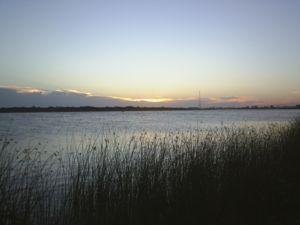
Le Canal São Gonçalo est une voie fluviale du Brésil, dans l'État du Rio Grande do Sul, qui fait la jonction entre la Lagoa Mirim et la Lagoa dos Patos, sur une distance de 62 km. Son principal affluent est le Rio Piratini. Il est considéré comme un canal, parce que ses eaux ne s'écoulent pas toujours naturellement dans la même direction, car la direction du courant dépend du volume d'eau dans chacun des deux plans d'eau qu'il relie. Si le volume d'eau le plus important est dans la Lagoa Mirim, le cours ira en direction de la Lagoa dos Patos et vice-versa.